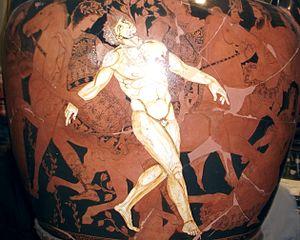
Le musée archéologique national Jatta, installé dans quatre salles du palais Jatta à Ruvo di Puglia, représente le seul spécimen en Italie méridionale d'une collection archéologique privée du XIXᵉ siècle qui soit restée inchangée par la conception muséographique originale.
Dans la mythologie grecque, Talos est un Géant de bronze.